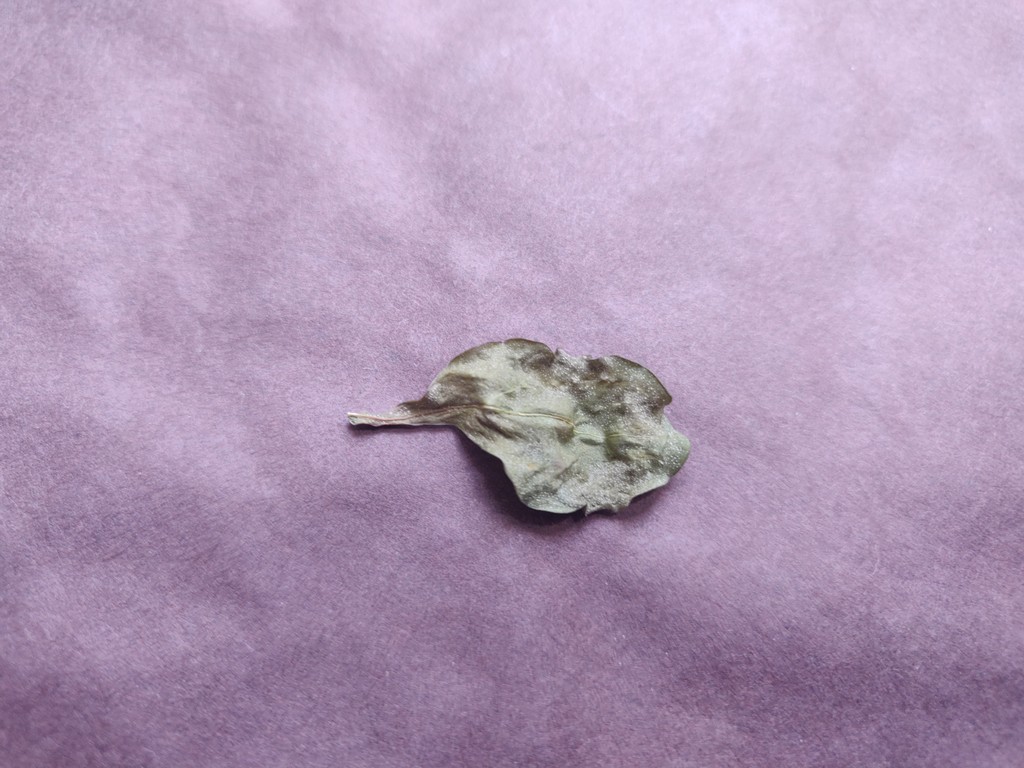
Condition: Dried
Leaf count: single
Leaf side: unknown